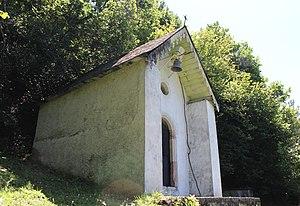
Chapelle Saint-Michel de Bazus-Aure (Hautes-Pyrénées)
La liste des chapelles des Hautes-Pyrénées présente les chapelles situées sur le territoire des communes du département français des Hautes-Pyrénées. Il est fait état des diverses protections dont elles peuvent bénéficier, et notamment les inscriptions et classements au titre des monuments historiques.
Bazus-Aure est une commune française située dans le département des Hautes-Pyrénées, en région Occitanie.